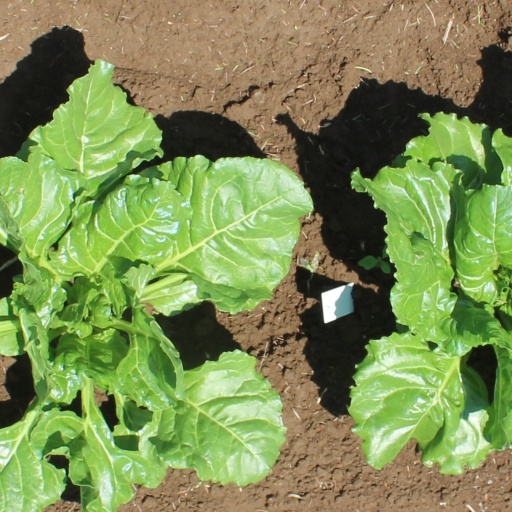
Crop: sugar beet